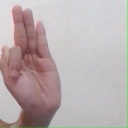
अक्षर: फ